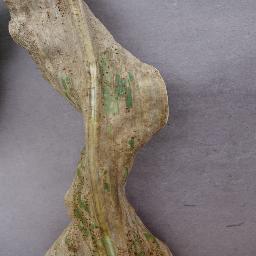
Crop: corn
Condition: (maize)_northern_blight